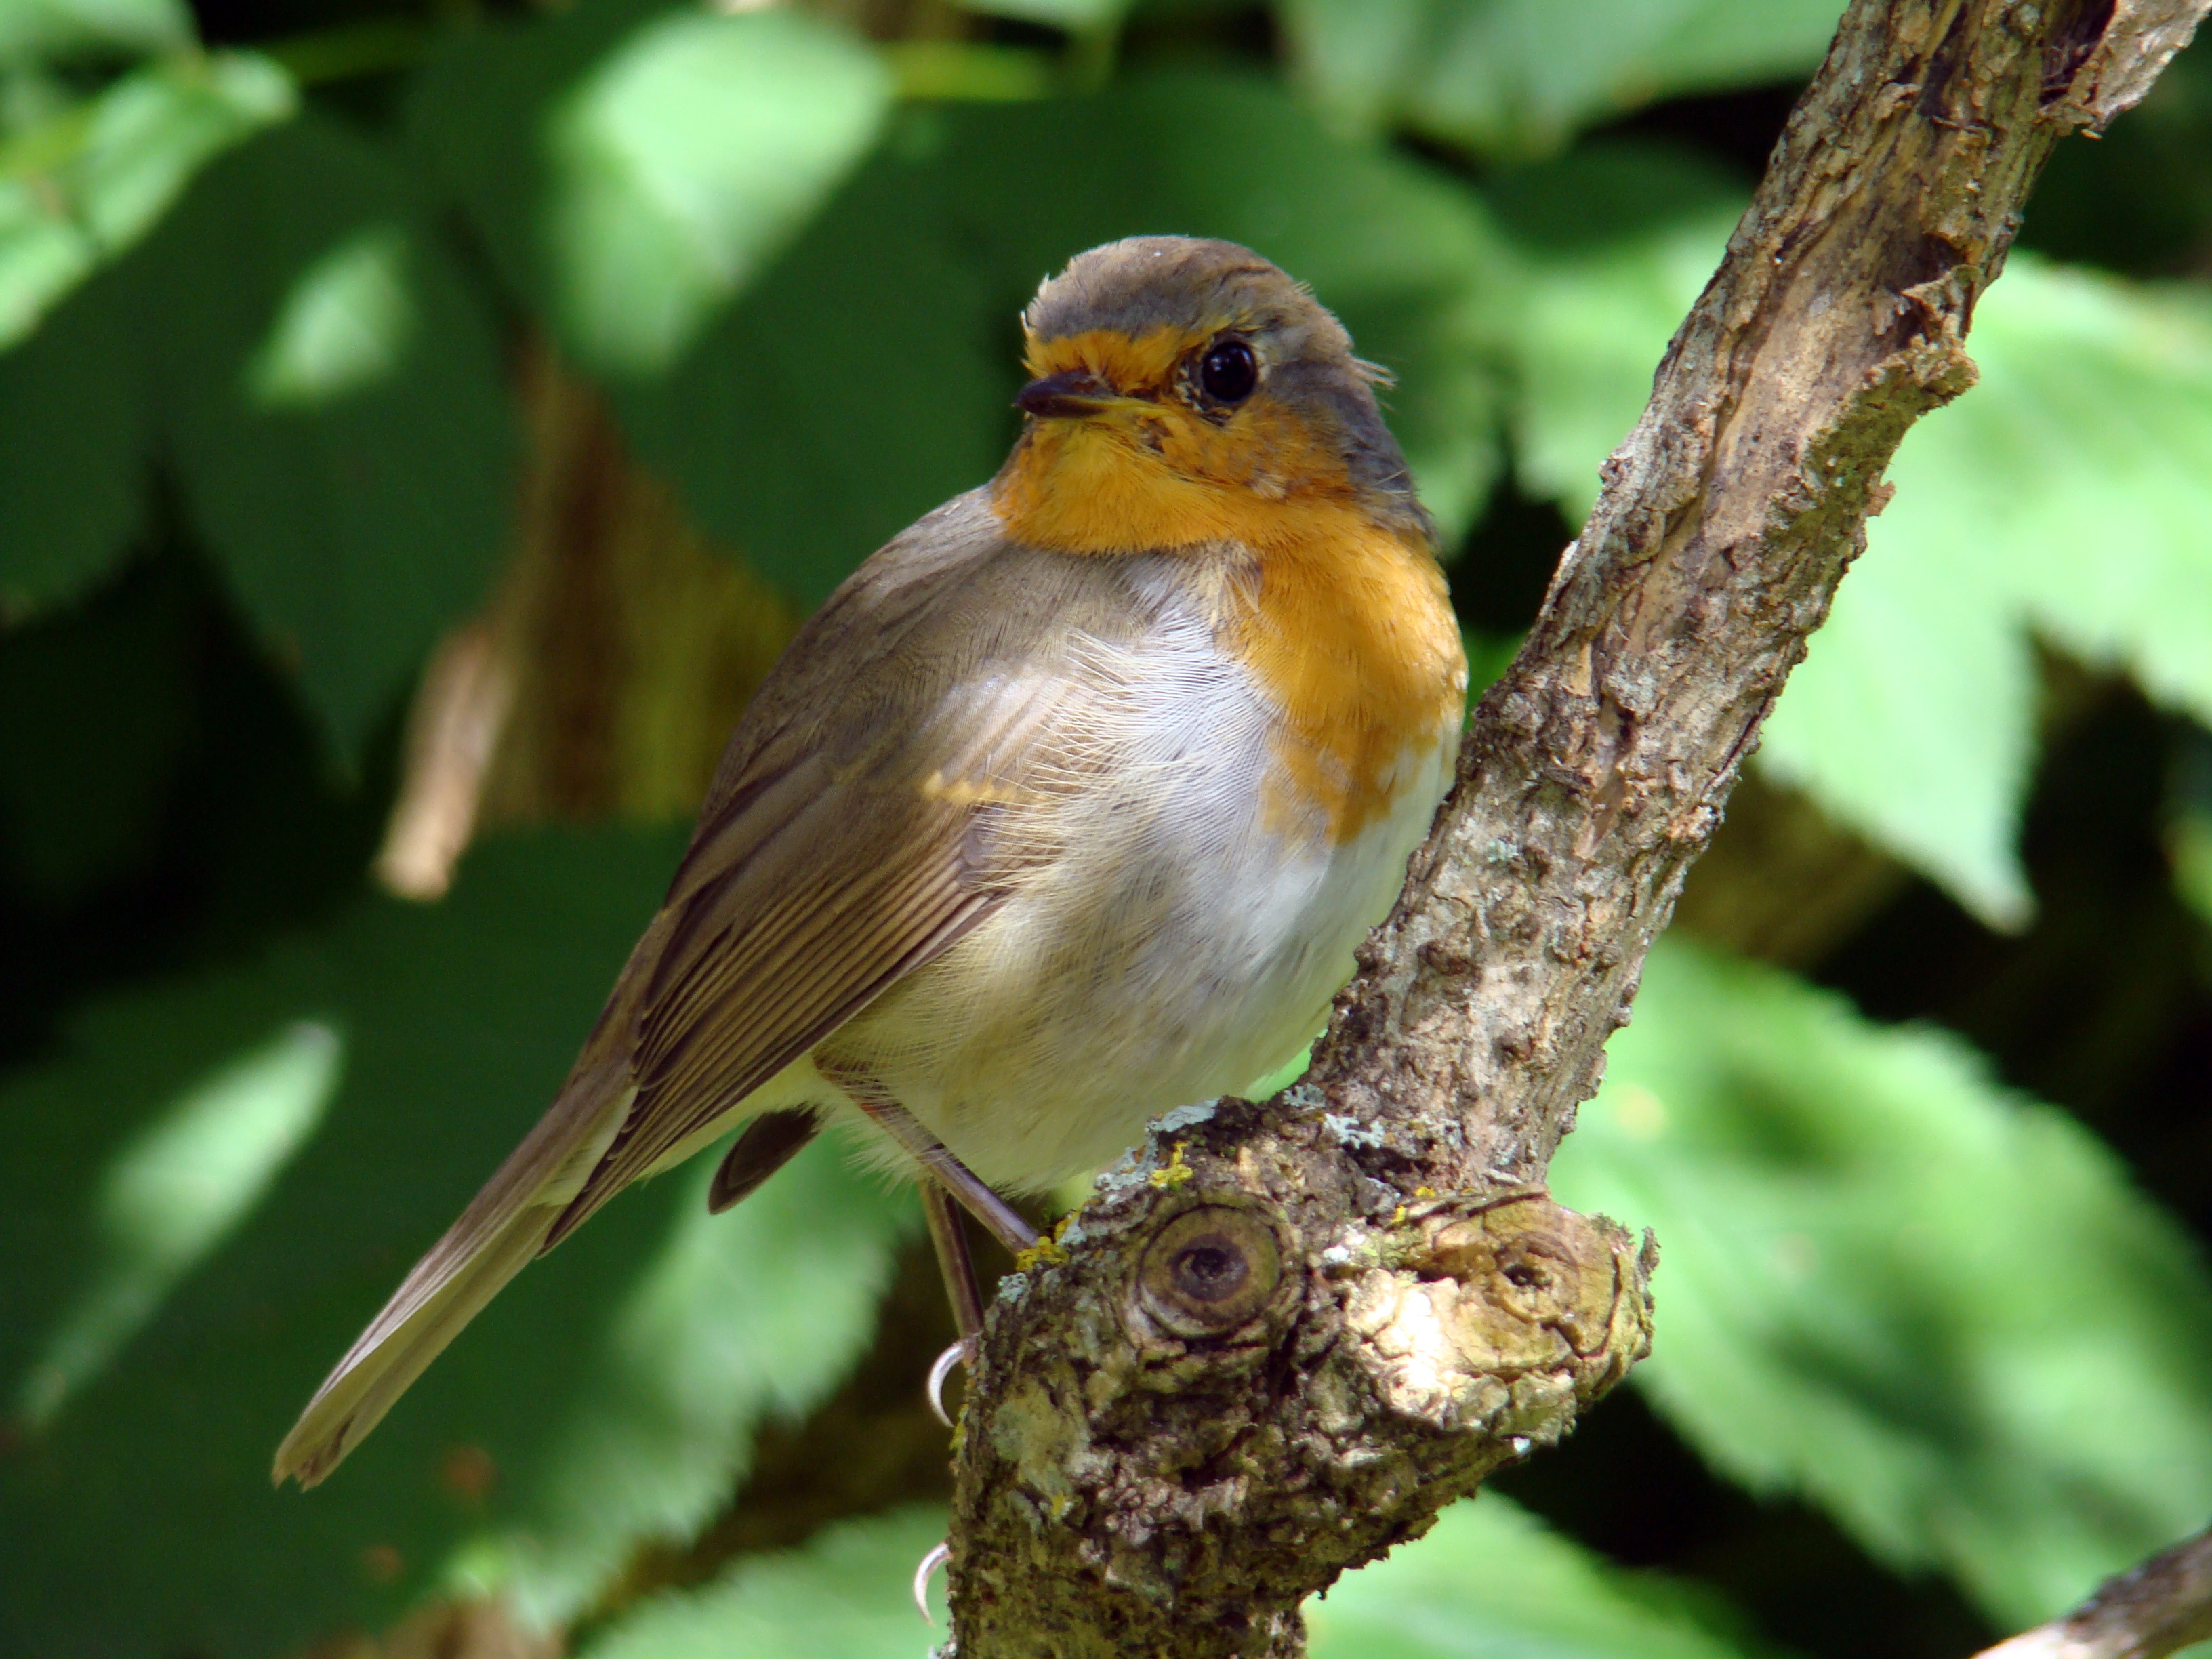
nature, branch, bird, flower, summer, wildlife, beak, garden, robin, fauna, vertebrate, finch, robins, curious, old world flycatcher, small birds, perching bird, nightingale, european robin